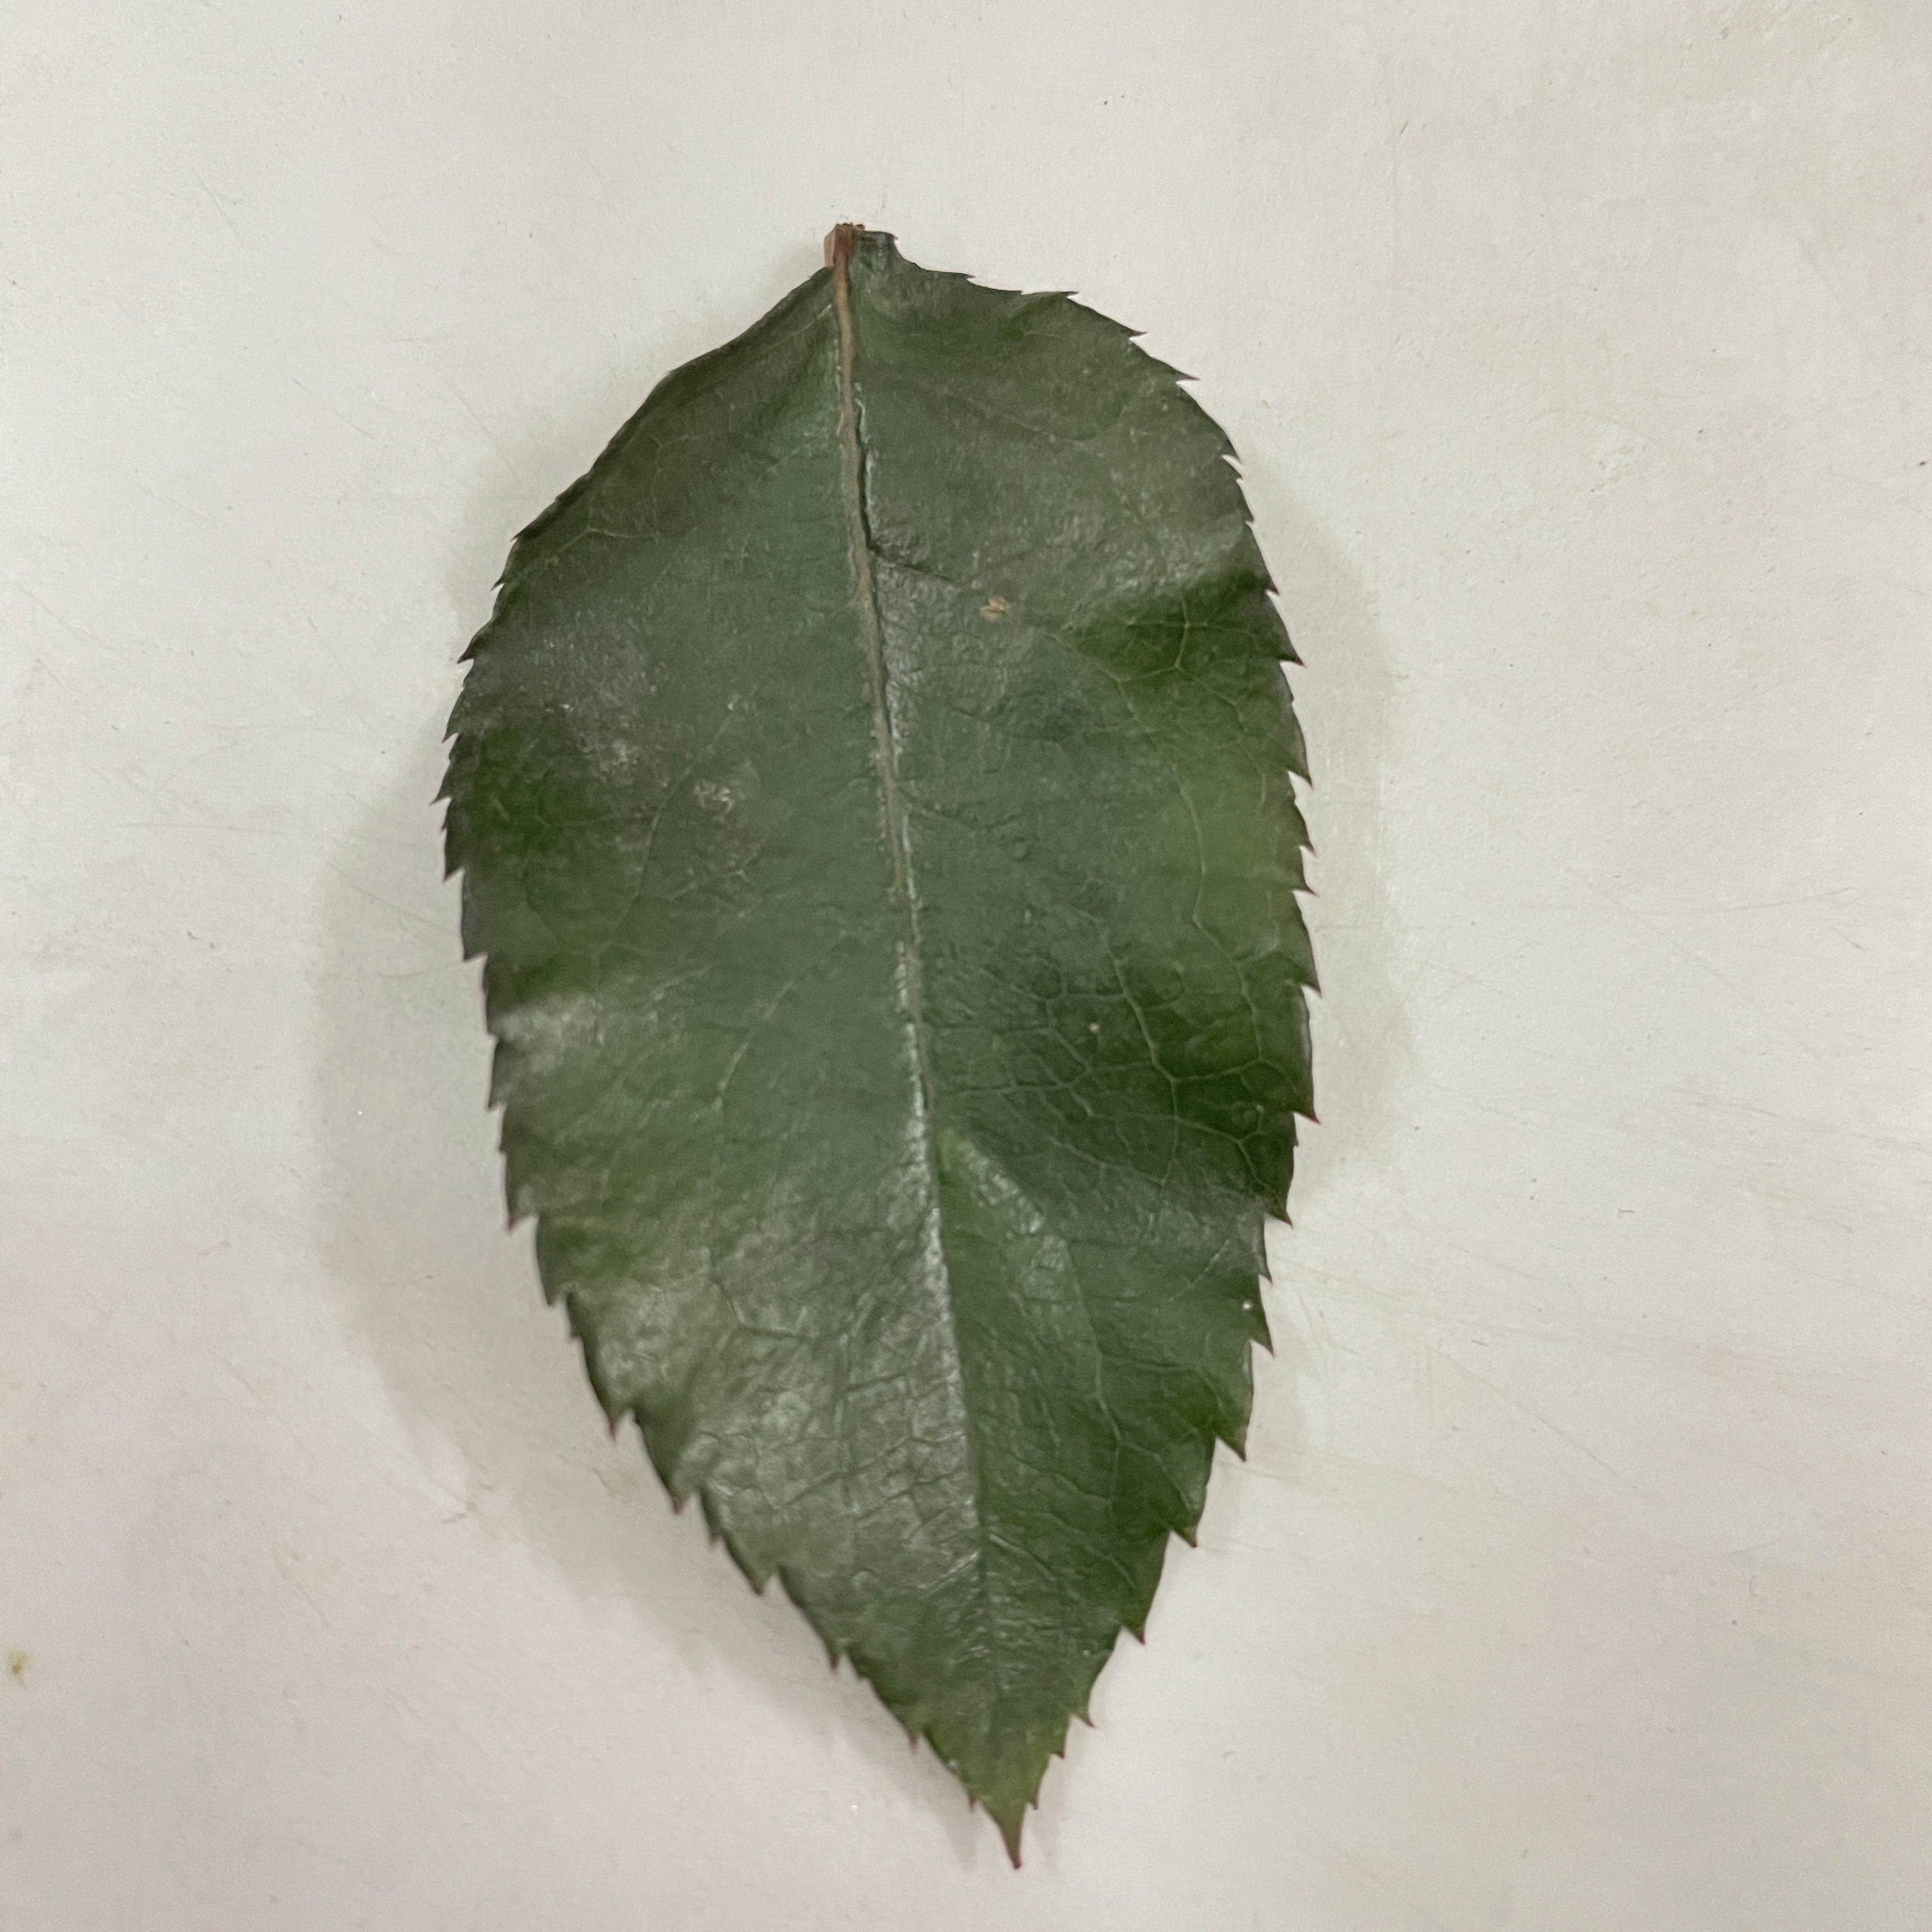
Label: Healthy Leaf